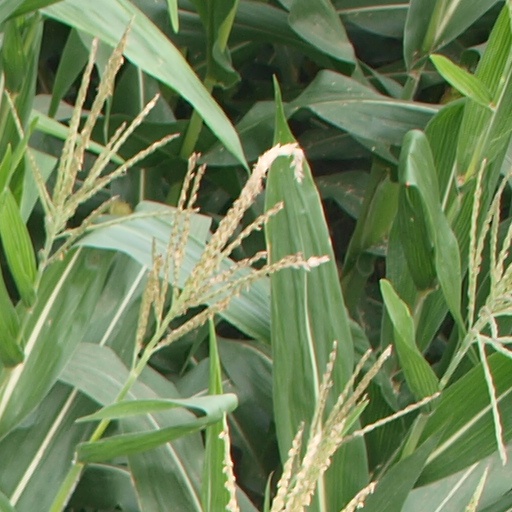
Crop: maize; corn